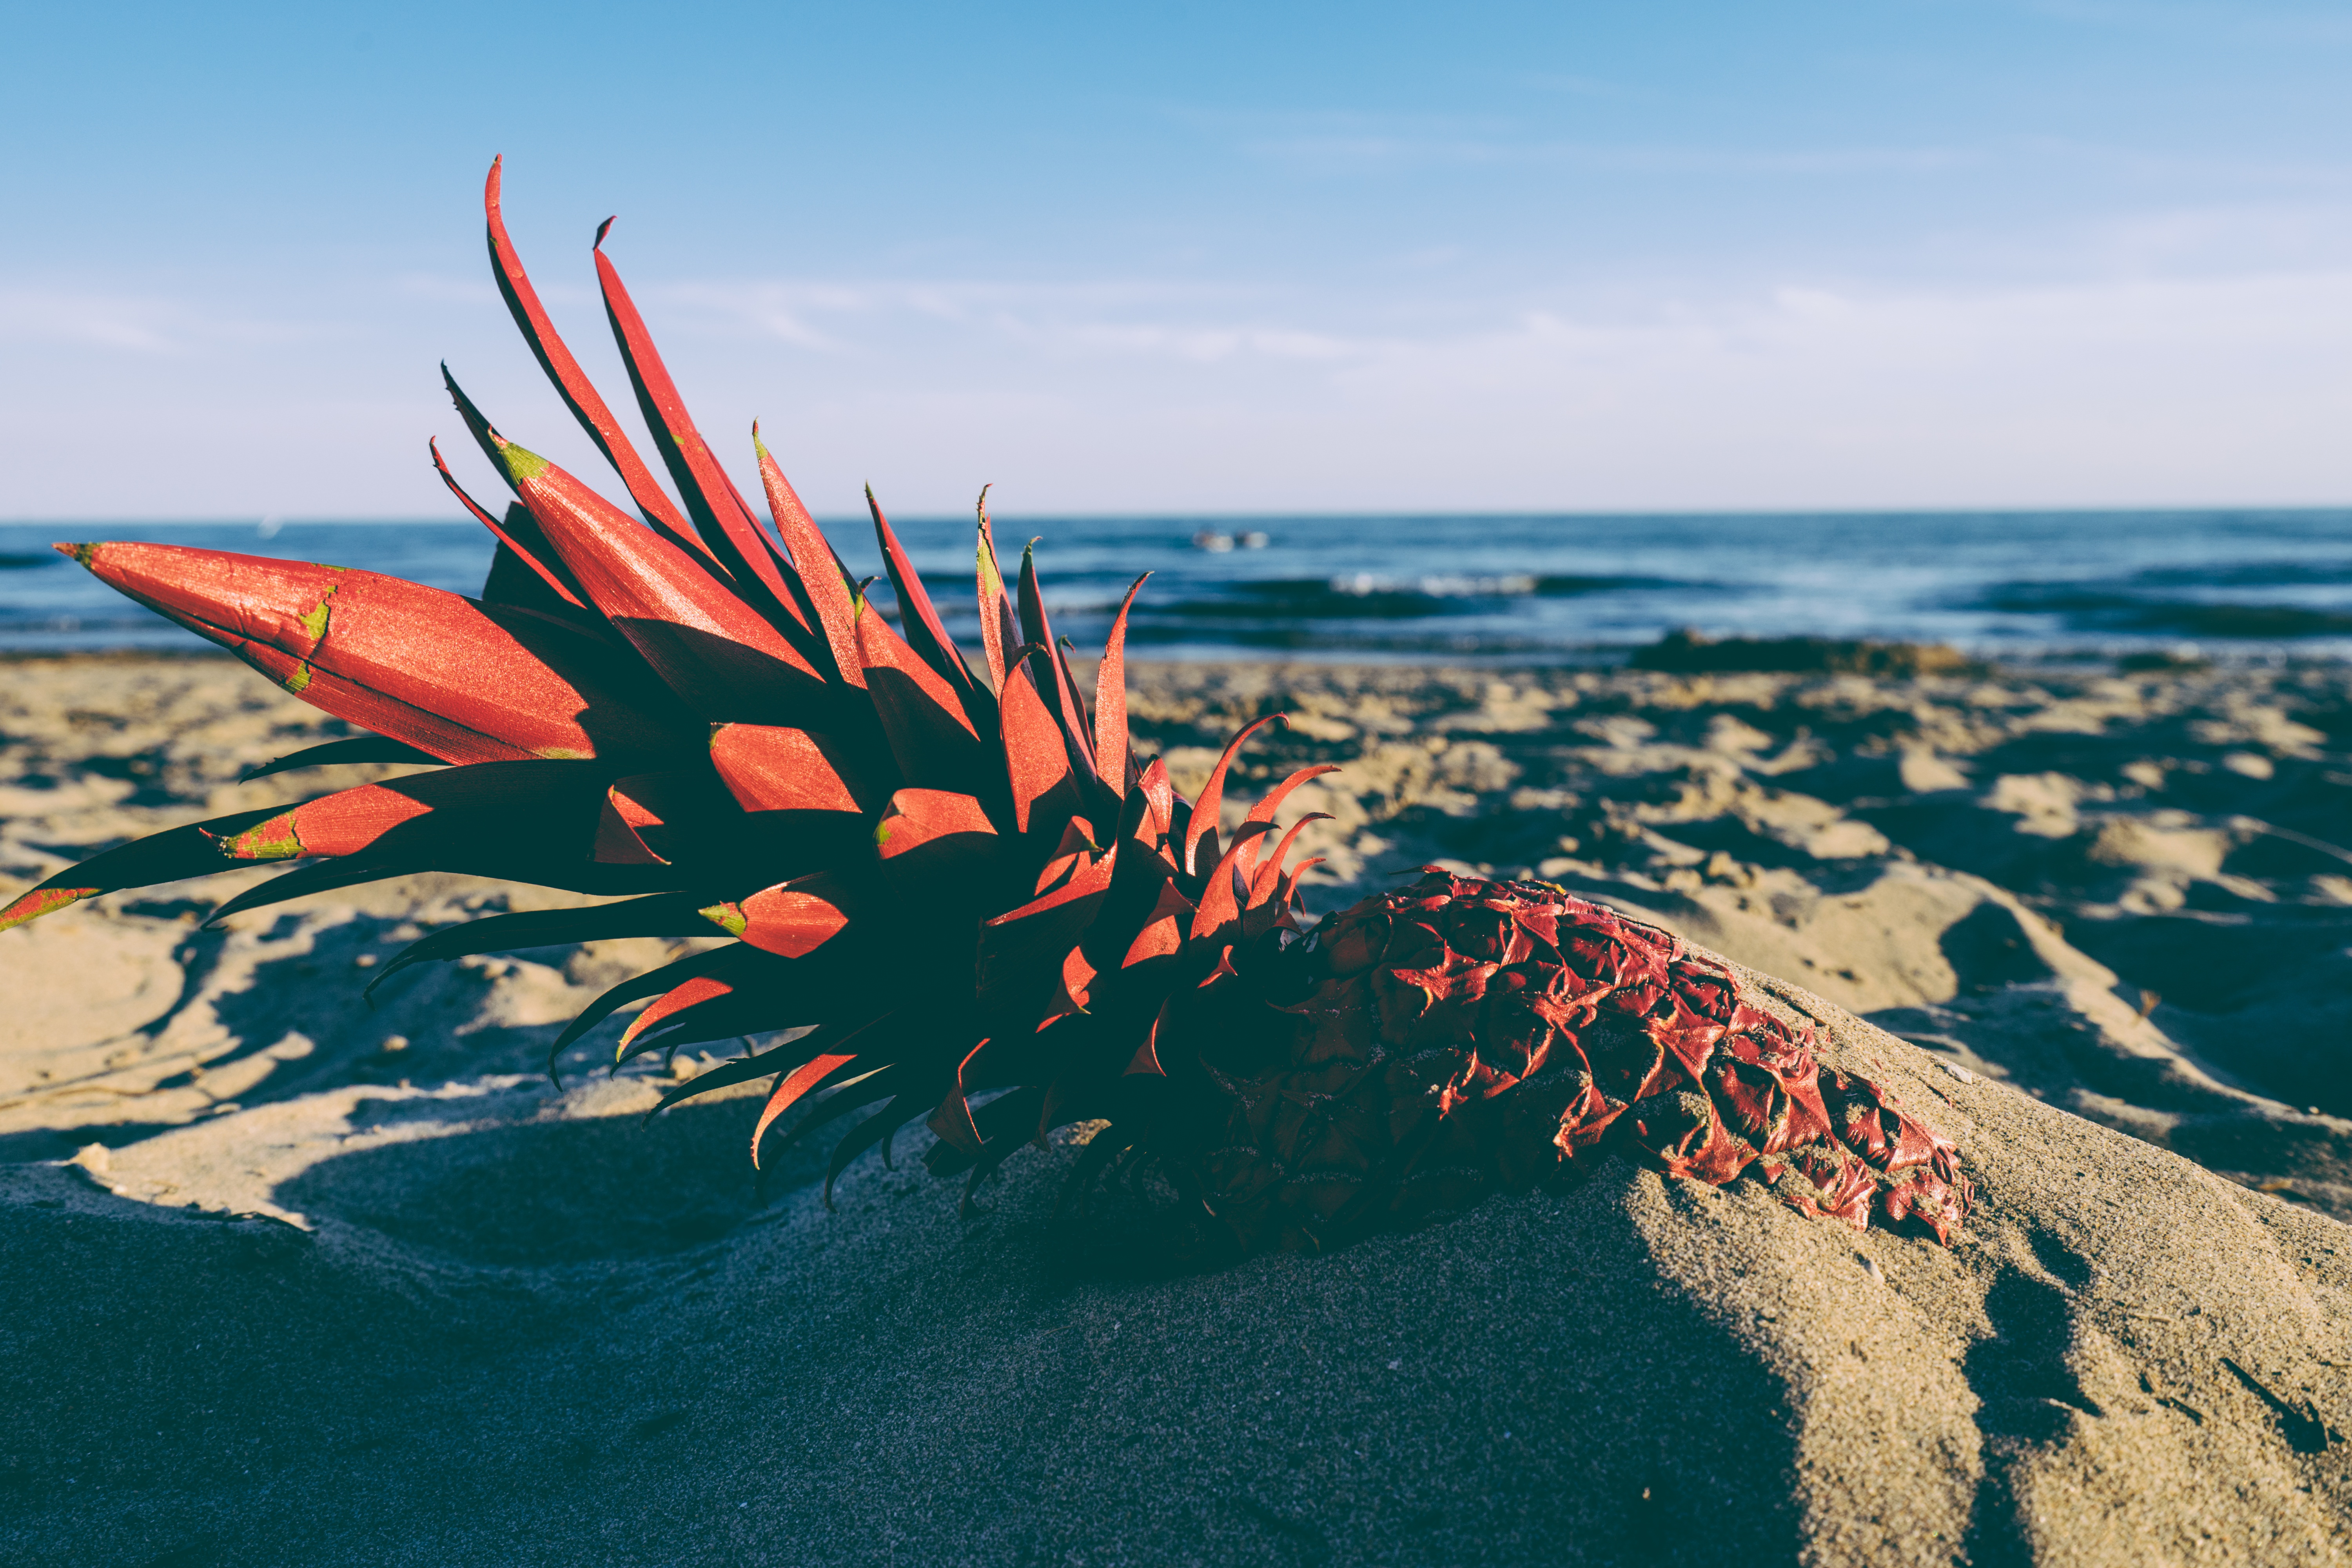
beach, sea, coast, sand, ocean, horizon, shore, wave, wind, terrain, body of water, cape, wind wave